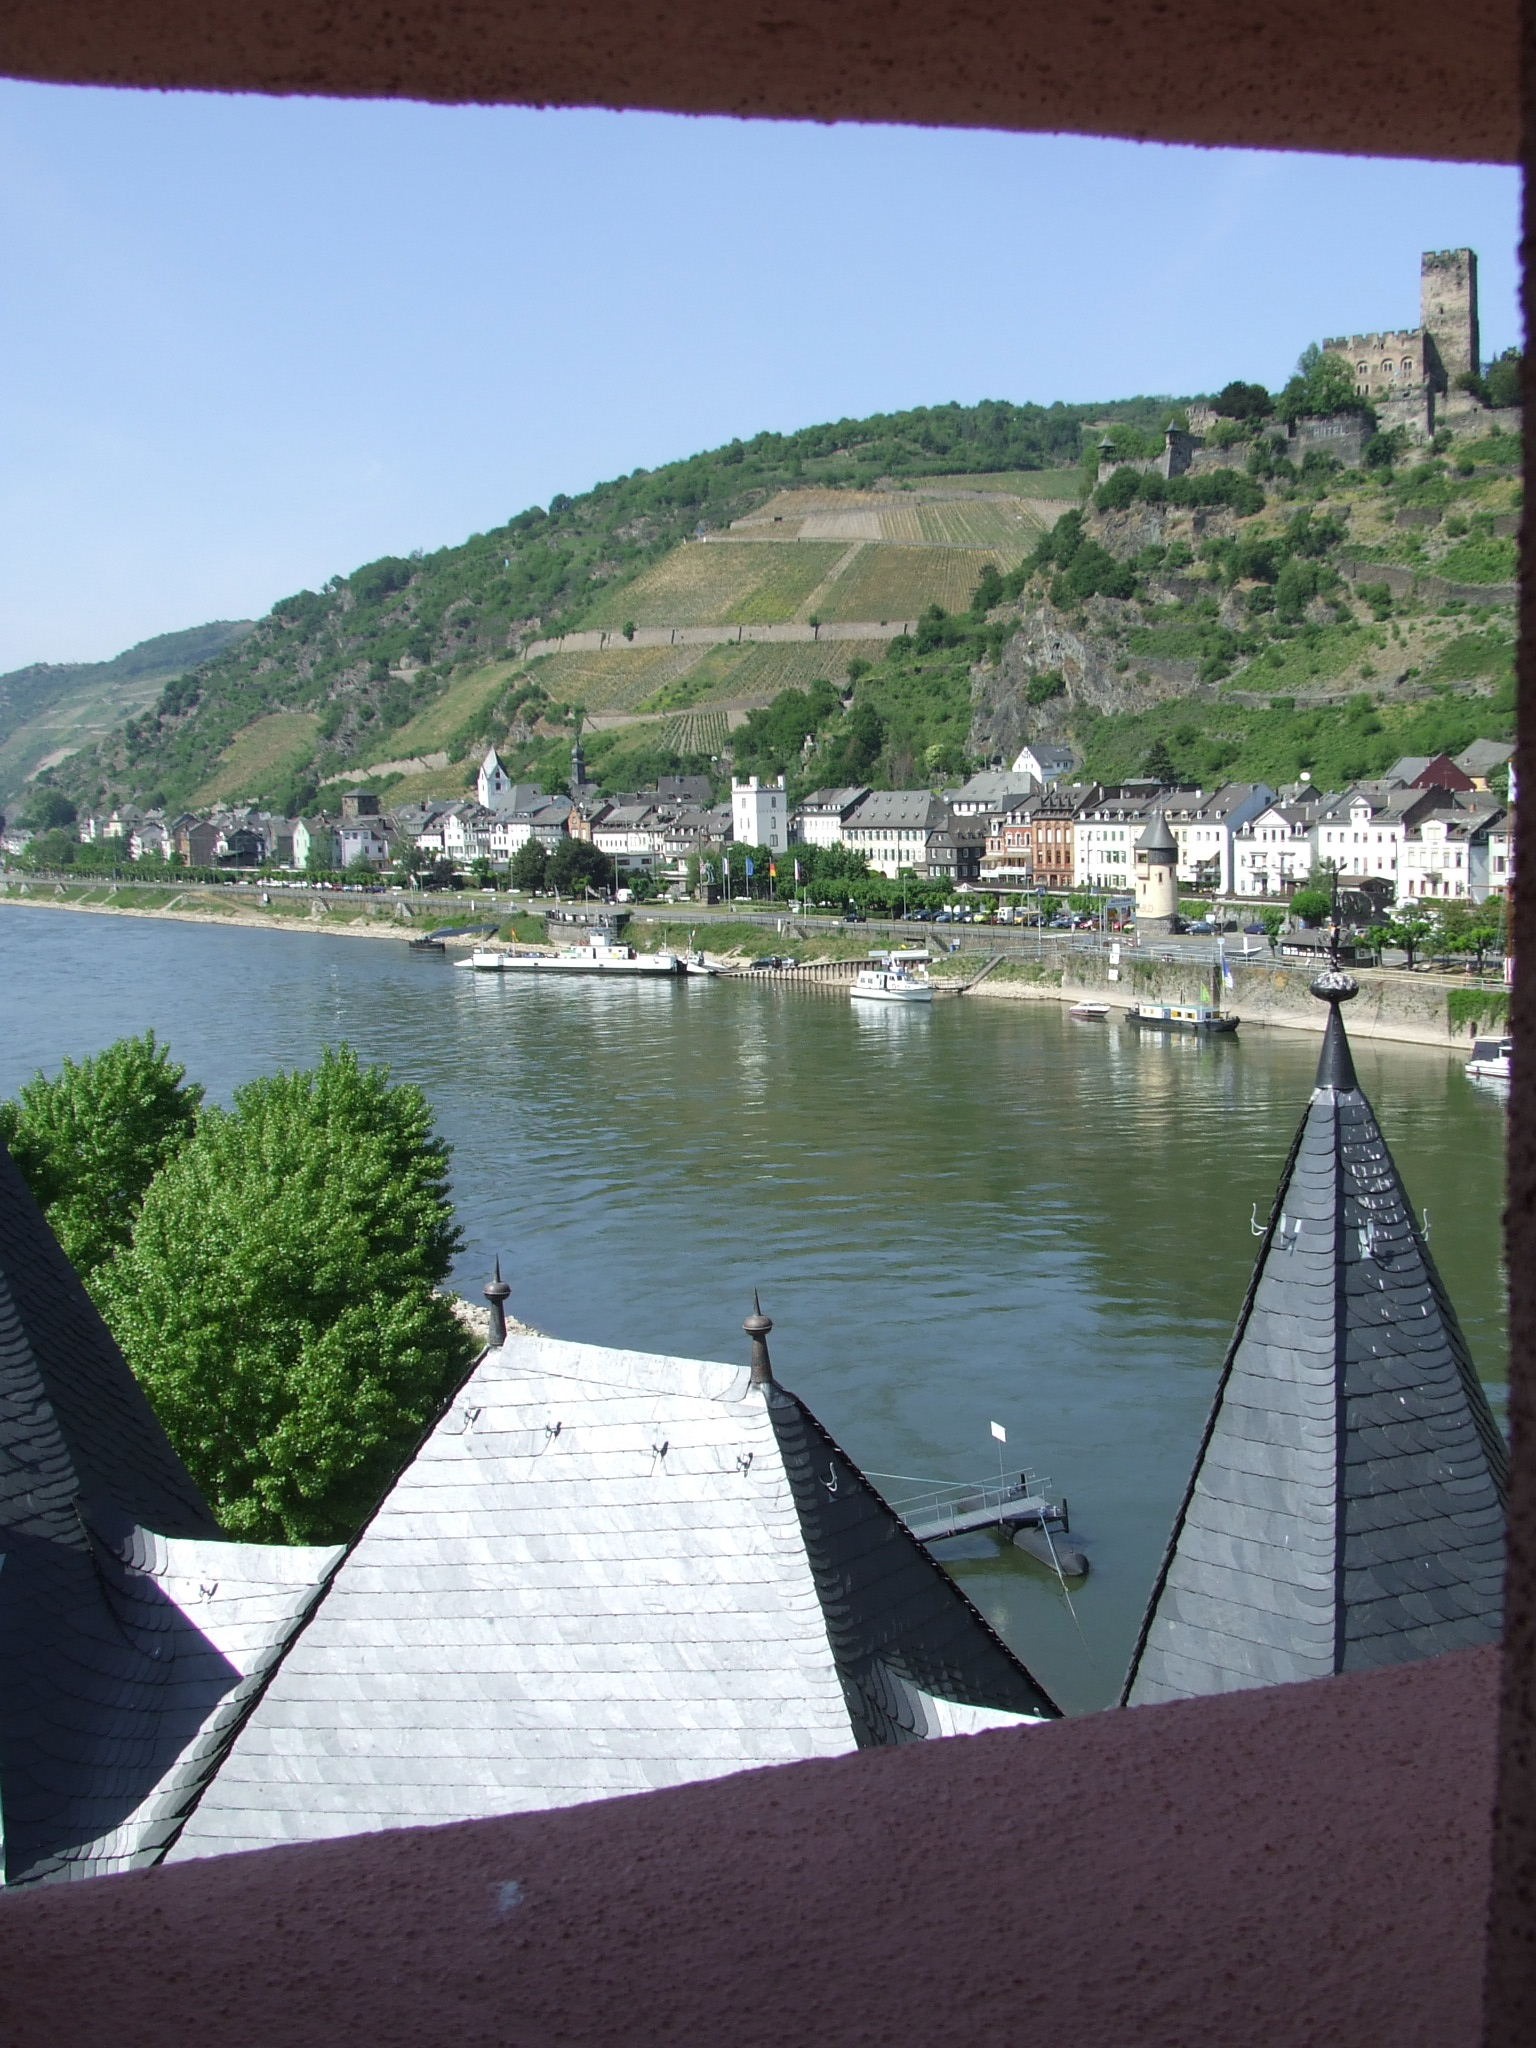
sea, coast, water, vineyard, lake, river, vacation, travel, vehicle, bay, castle, reservoir, tourism, waterway, body of water, ships, germany, rhine, palatinate, customs, middle rhine, pfalzgrafenstein, kaub